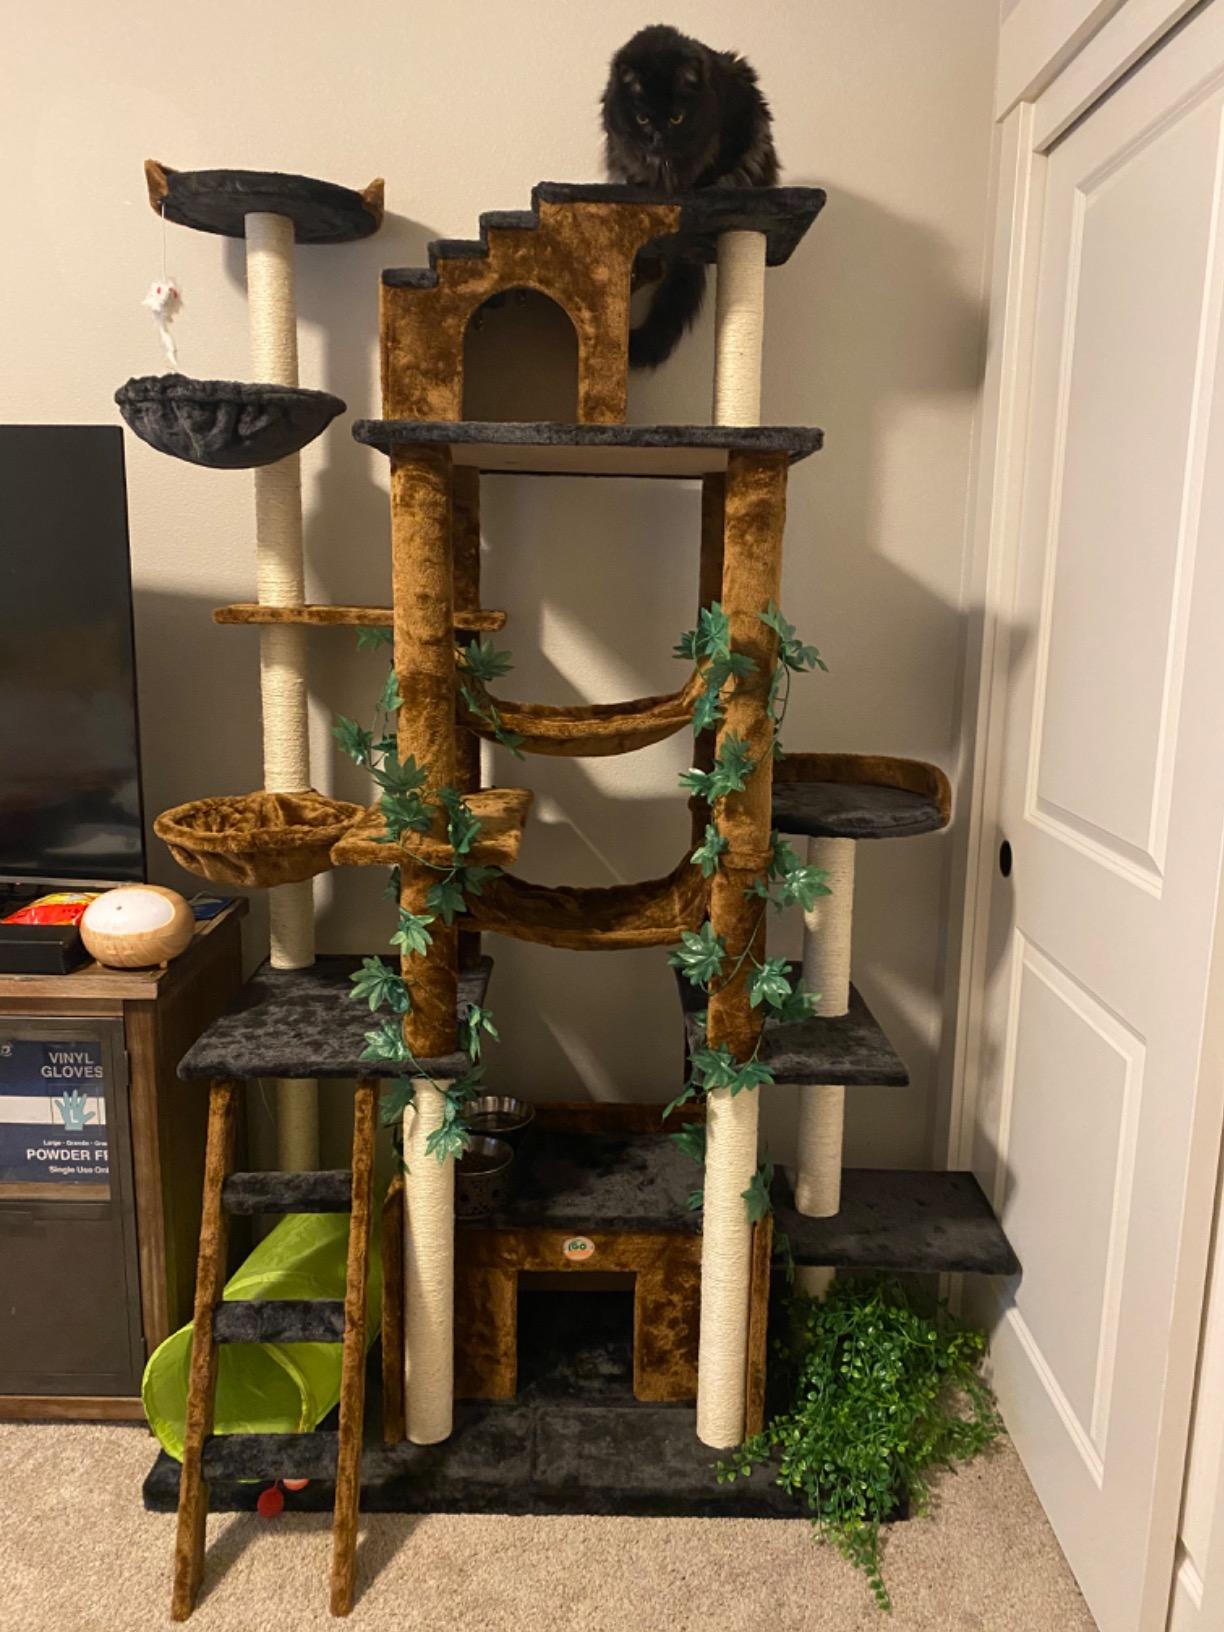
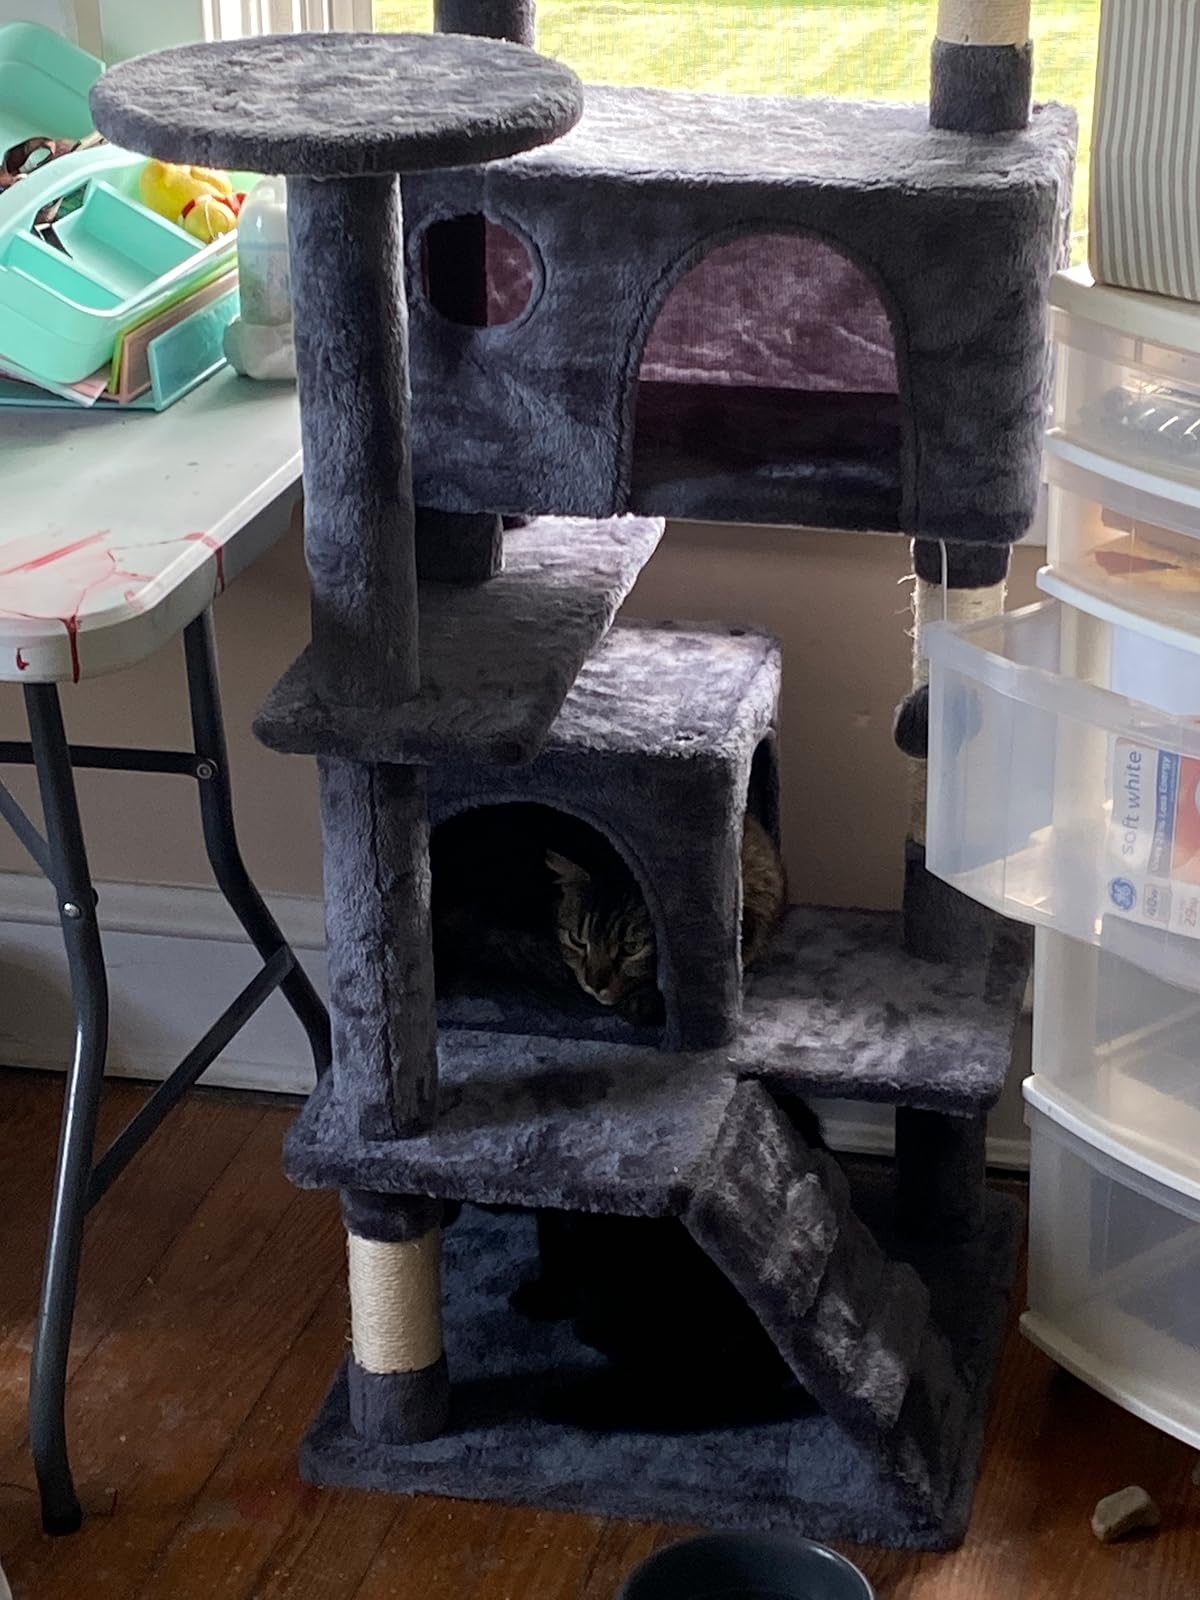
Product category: items_cat tree
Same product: no